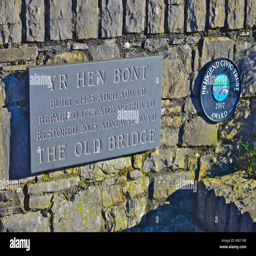
plaque showing relevant dates of construction and renovation